Alexander G.F. Macdonald

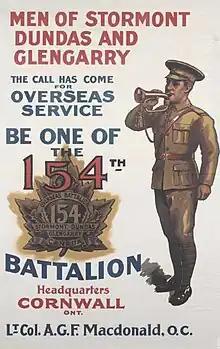
Recruiting poster for the 154th Battalion

On November 5, 1915, Parliament approved the recruitment of 150,000 more men for the CEF, and on December 1, Lt-Col. Macdonald was asked to form the 154th Overseas Battalion of men from Stormont, Dundas, Glengarry, Prescott, and Russell counties. Macdonald would serve as Commanding Officer, with Maj. W.H. Magwood of the 59th Stormont and Glengarry Regiment serving as Second-in-Command. Throughout the winter, the various village detachments trained as best was possible and on May 31, 1916, the entire Battalion concentrated at Barriefield Camp with 1150 men of all ranks present. At Barriefield, the Battalion was brigaded with the 155th (Belleville-Quite) Battalion and the 156th (Leeds and Grenville) Battalion. On September 14, 1916, the Battalion, consisting of 27 officers and 928 other ranks under the command of Colonel Alexander Macdonald, was inspected by Maj.-Gen. F.L. Lessard and pronounced fit for overseas duty. On October 5, the battalion was restyled as the 154th Overseas Battalion, Highlanders in honour of the Scottish history of Stormont, Dundas & Glengarry, and was finally ready to proceed overseas.